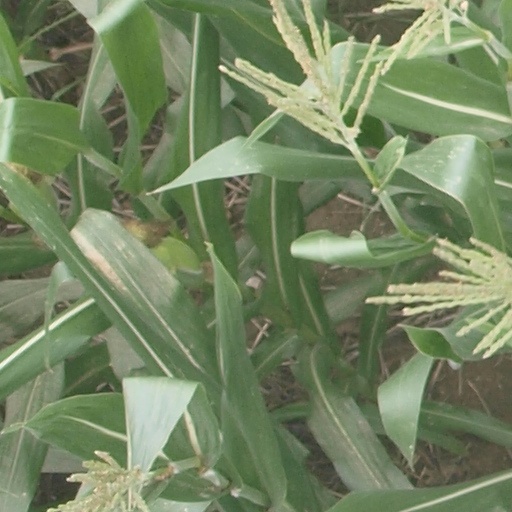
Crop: maize; corn